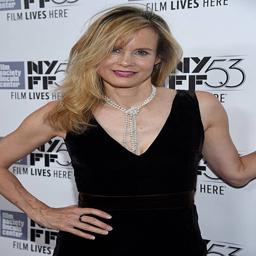
actor attends the premiere during festival .